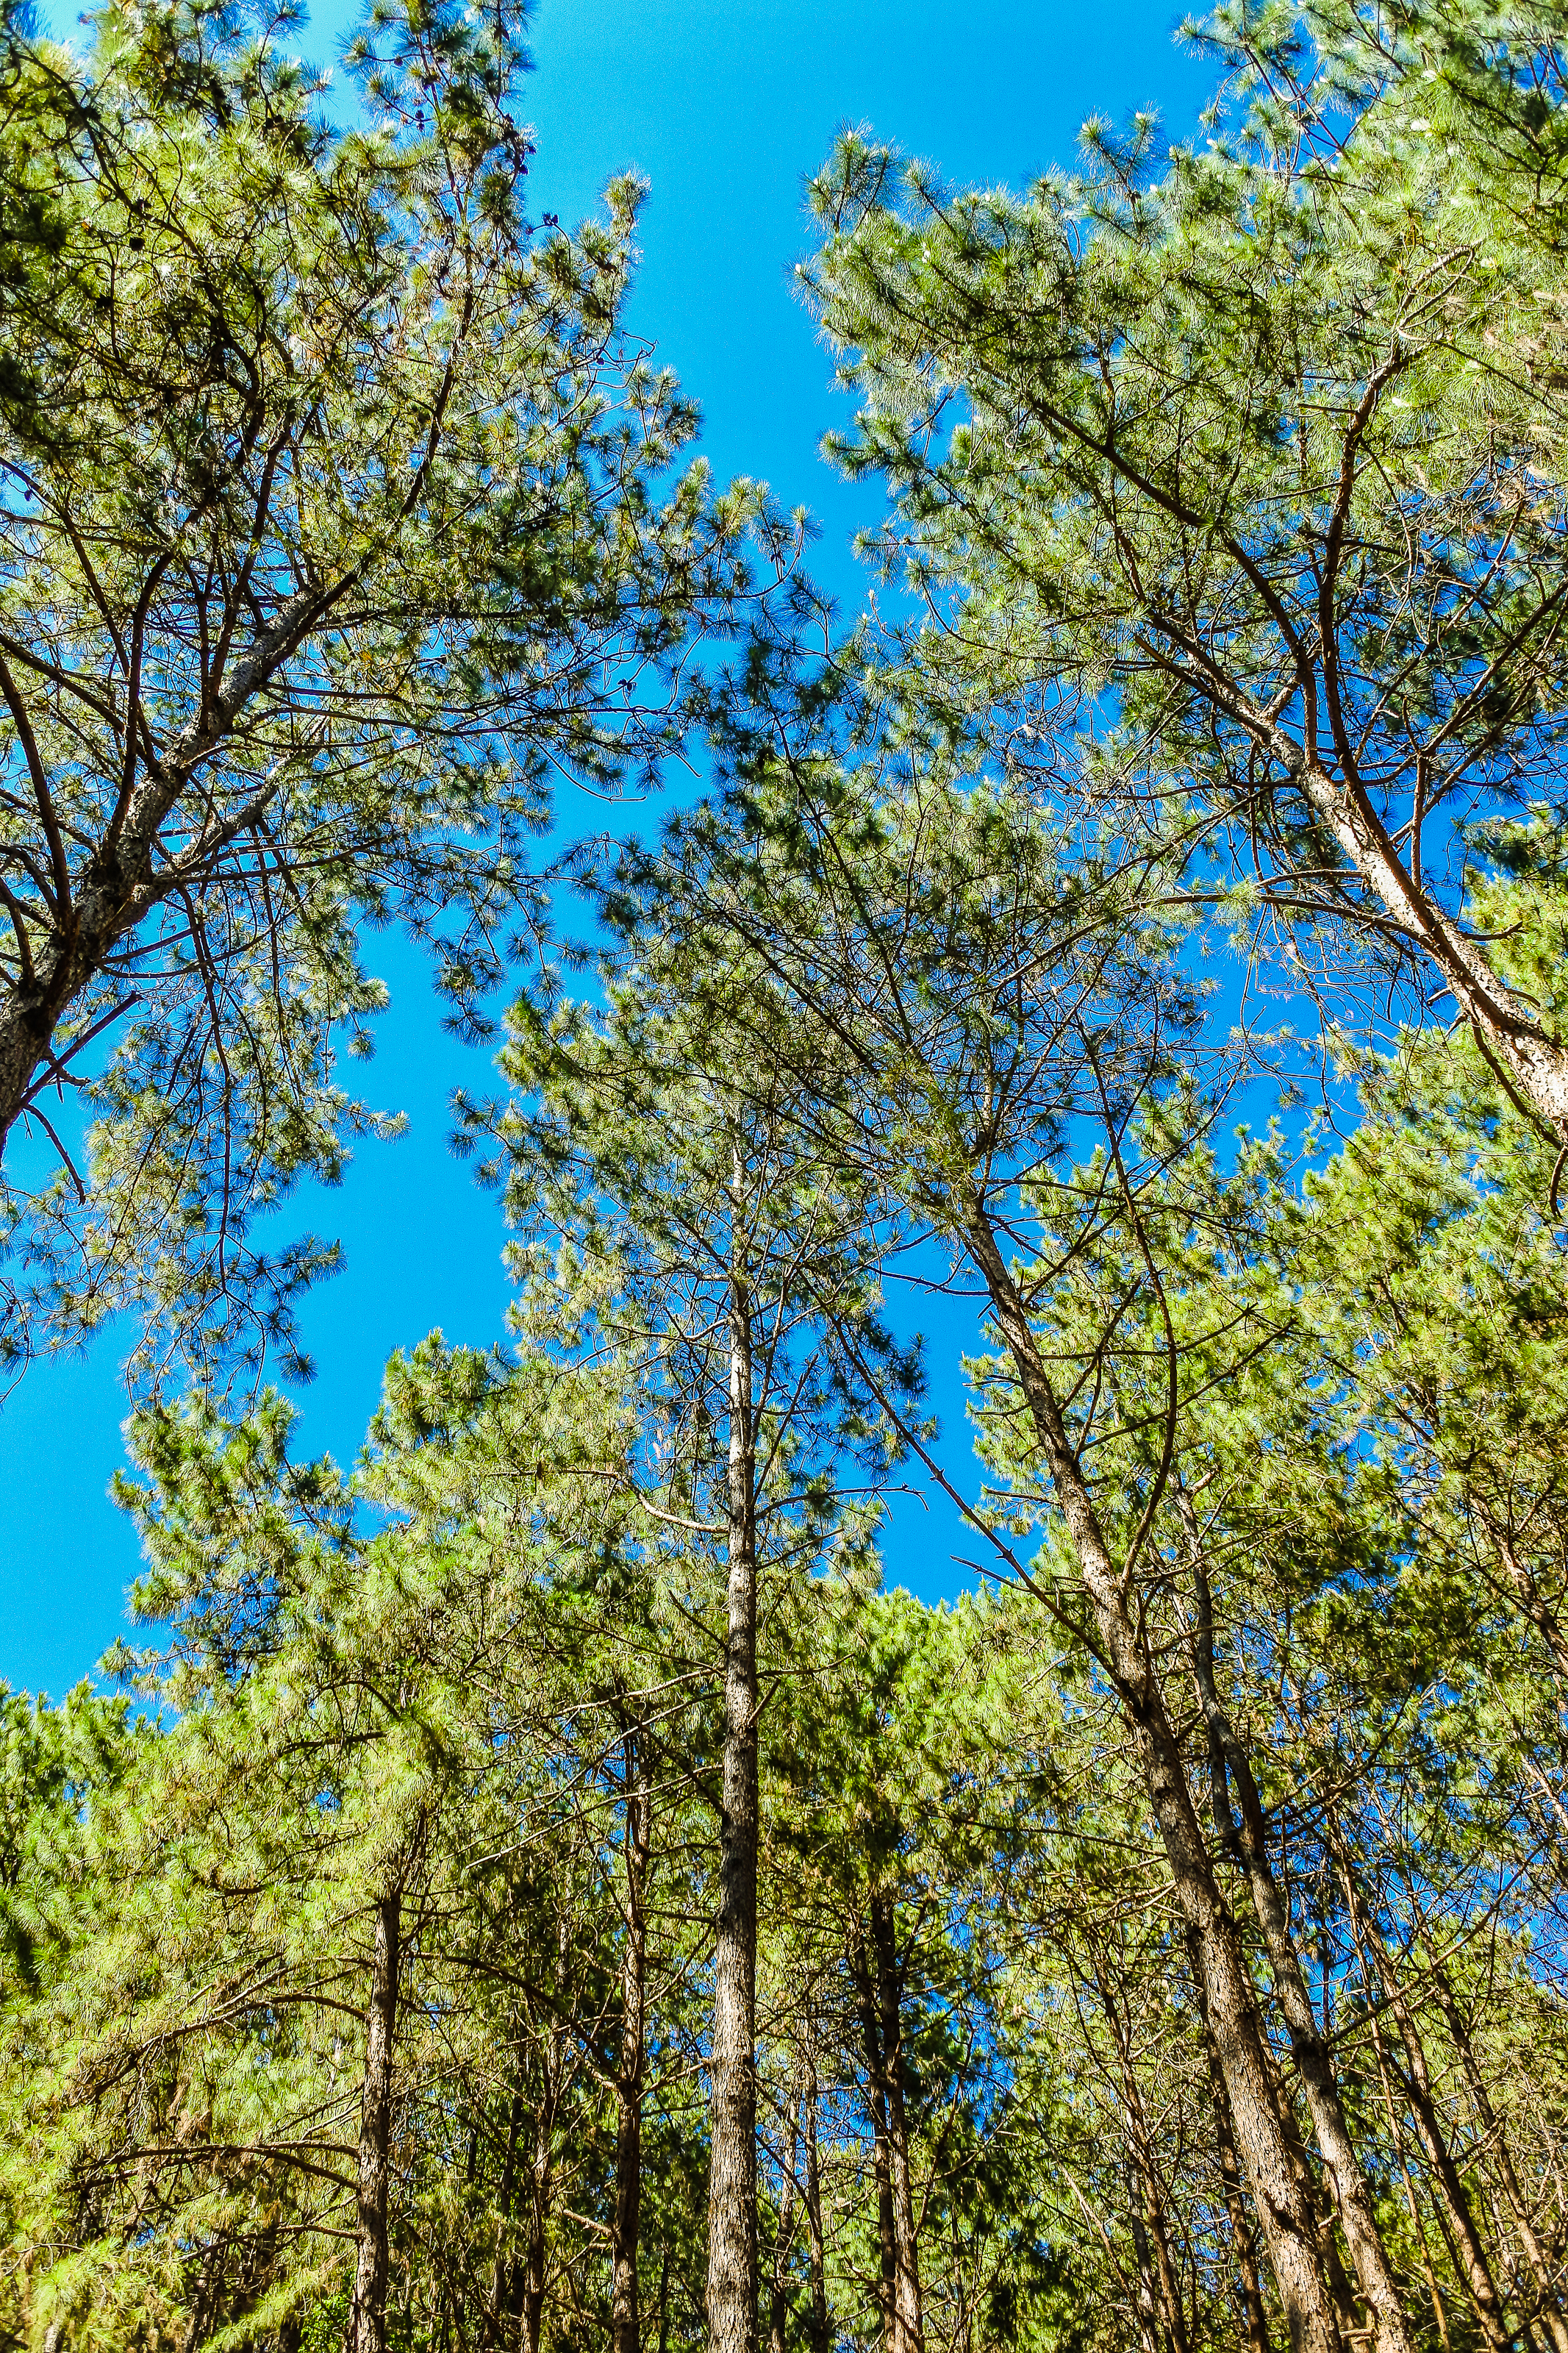
shadow, pang ung, beautiful, view, thailand, golden, maehongson, landmark, sunny, journey, natural, tree, water, camp, sunbeam, daylight, light, background, pangung, lake, fog, tent, forest, pine, winter, holiday, sun, mist, summer, gold, national park, stream, grass, national, park, green, nature, relax, shine, mae hong son, orange, outdoor, sunlight, sunset, reservoir, river, evening, travel, landscape, pang oung, woody plant, plant, natural environment, vegetation, nature reserve, sky, Northern hardwood forest, natural landscape, temperate broadleaf and mixed forest, biome, branch, leaf, tropical and subtropical coniferous forests, American aspen, spring, trunk, Canoe birch, woodland, grove, deciduous, American larch, state park, old growth forest, birch, autumn, valdivian temperate rain forest, birch family, plant stem, pine family